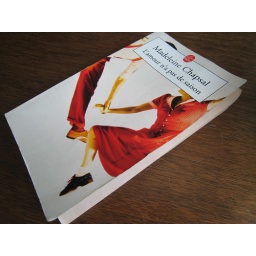
I found this book yesterday in the train